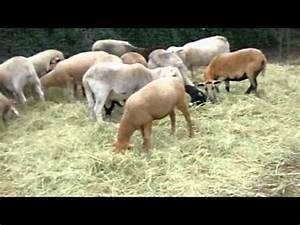
Label: pecora